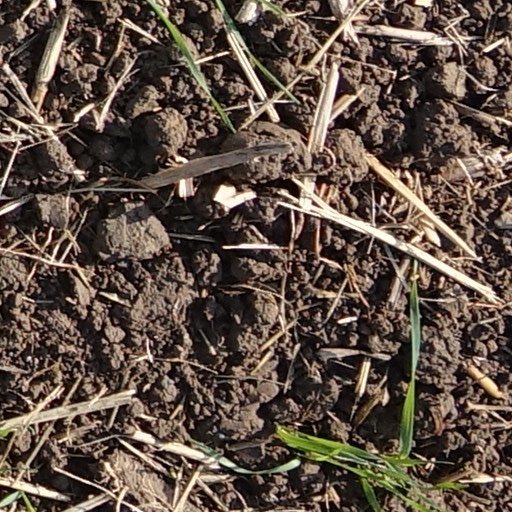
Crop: wheat